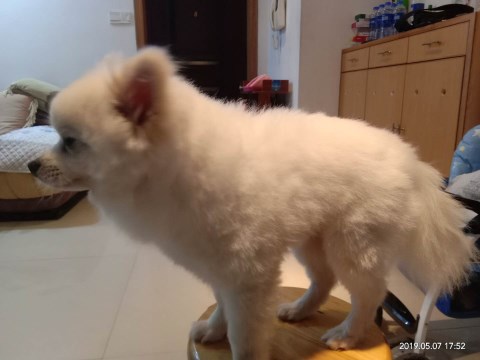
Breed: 1936-n000005-Pomeranian